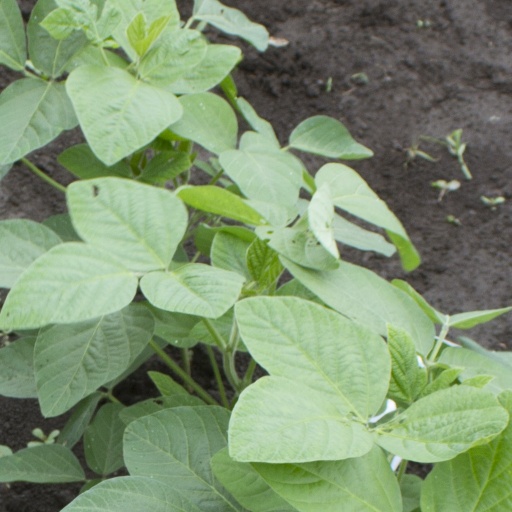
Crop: soybean